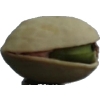
Label: pistachio